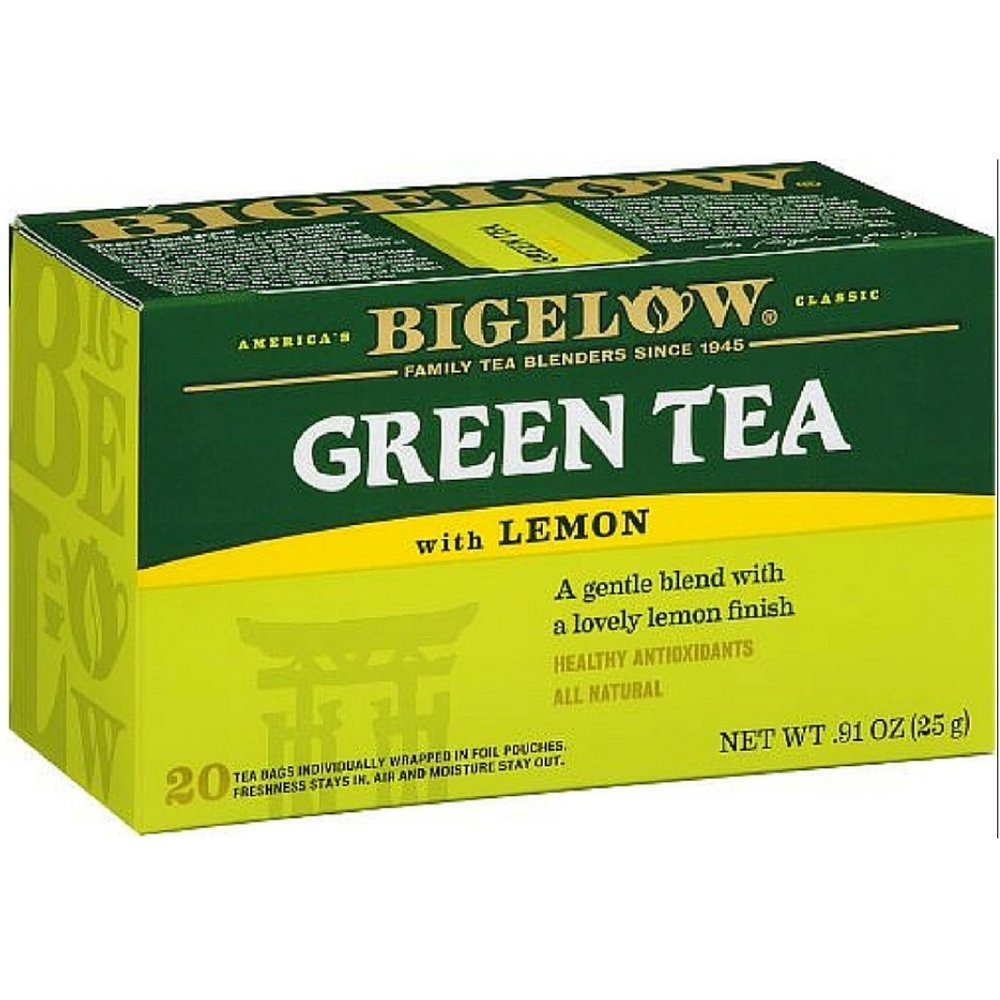
Item Name: Bigelow GREEN TEA with LEMON - 20 Count (16 Pack) by Bigelow Tea16
Value: 16.0
Unit: Count

Price: 8.47